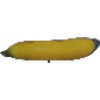
Label: Banana 1